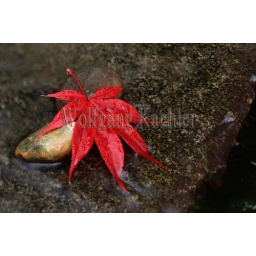
Usa, washington state, red maple leave on granite rock in garden pond, fall